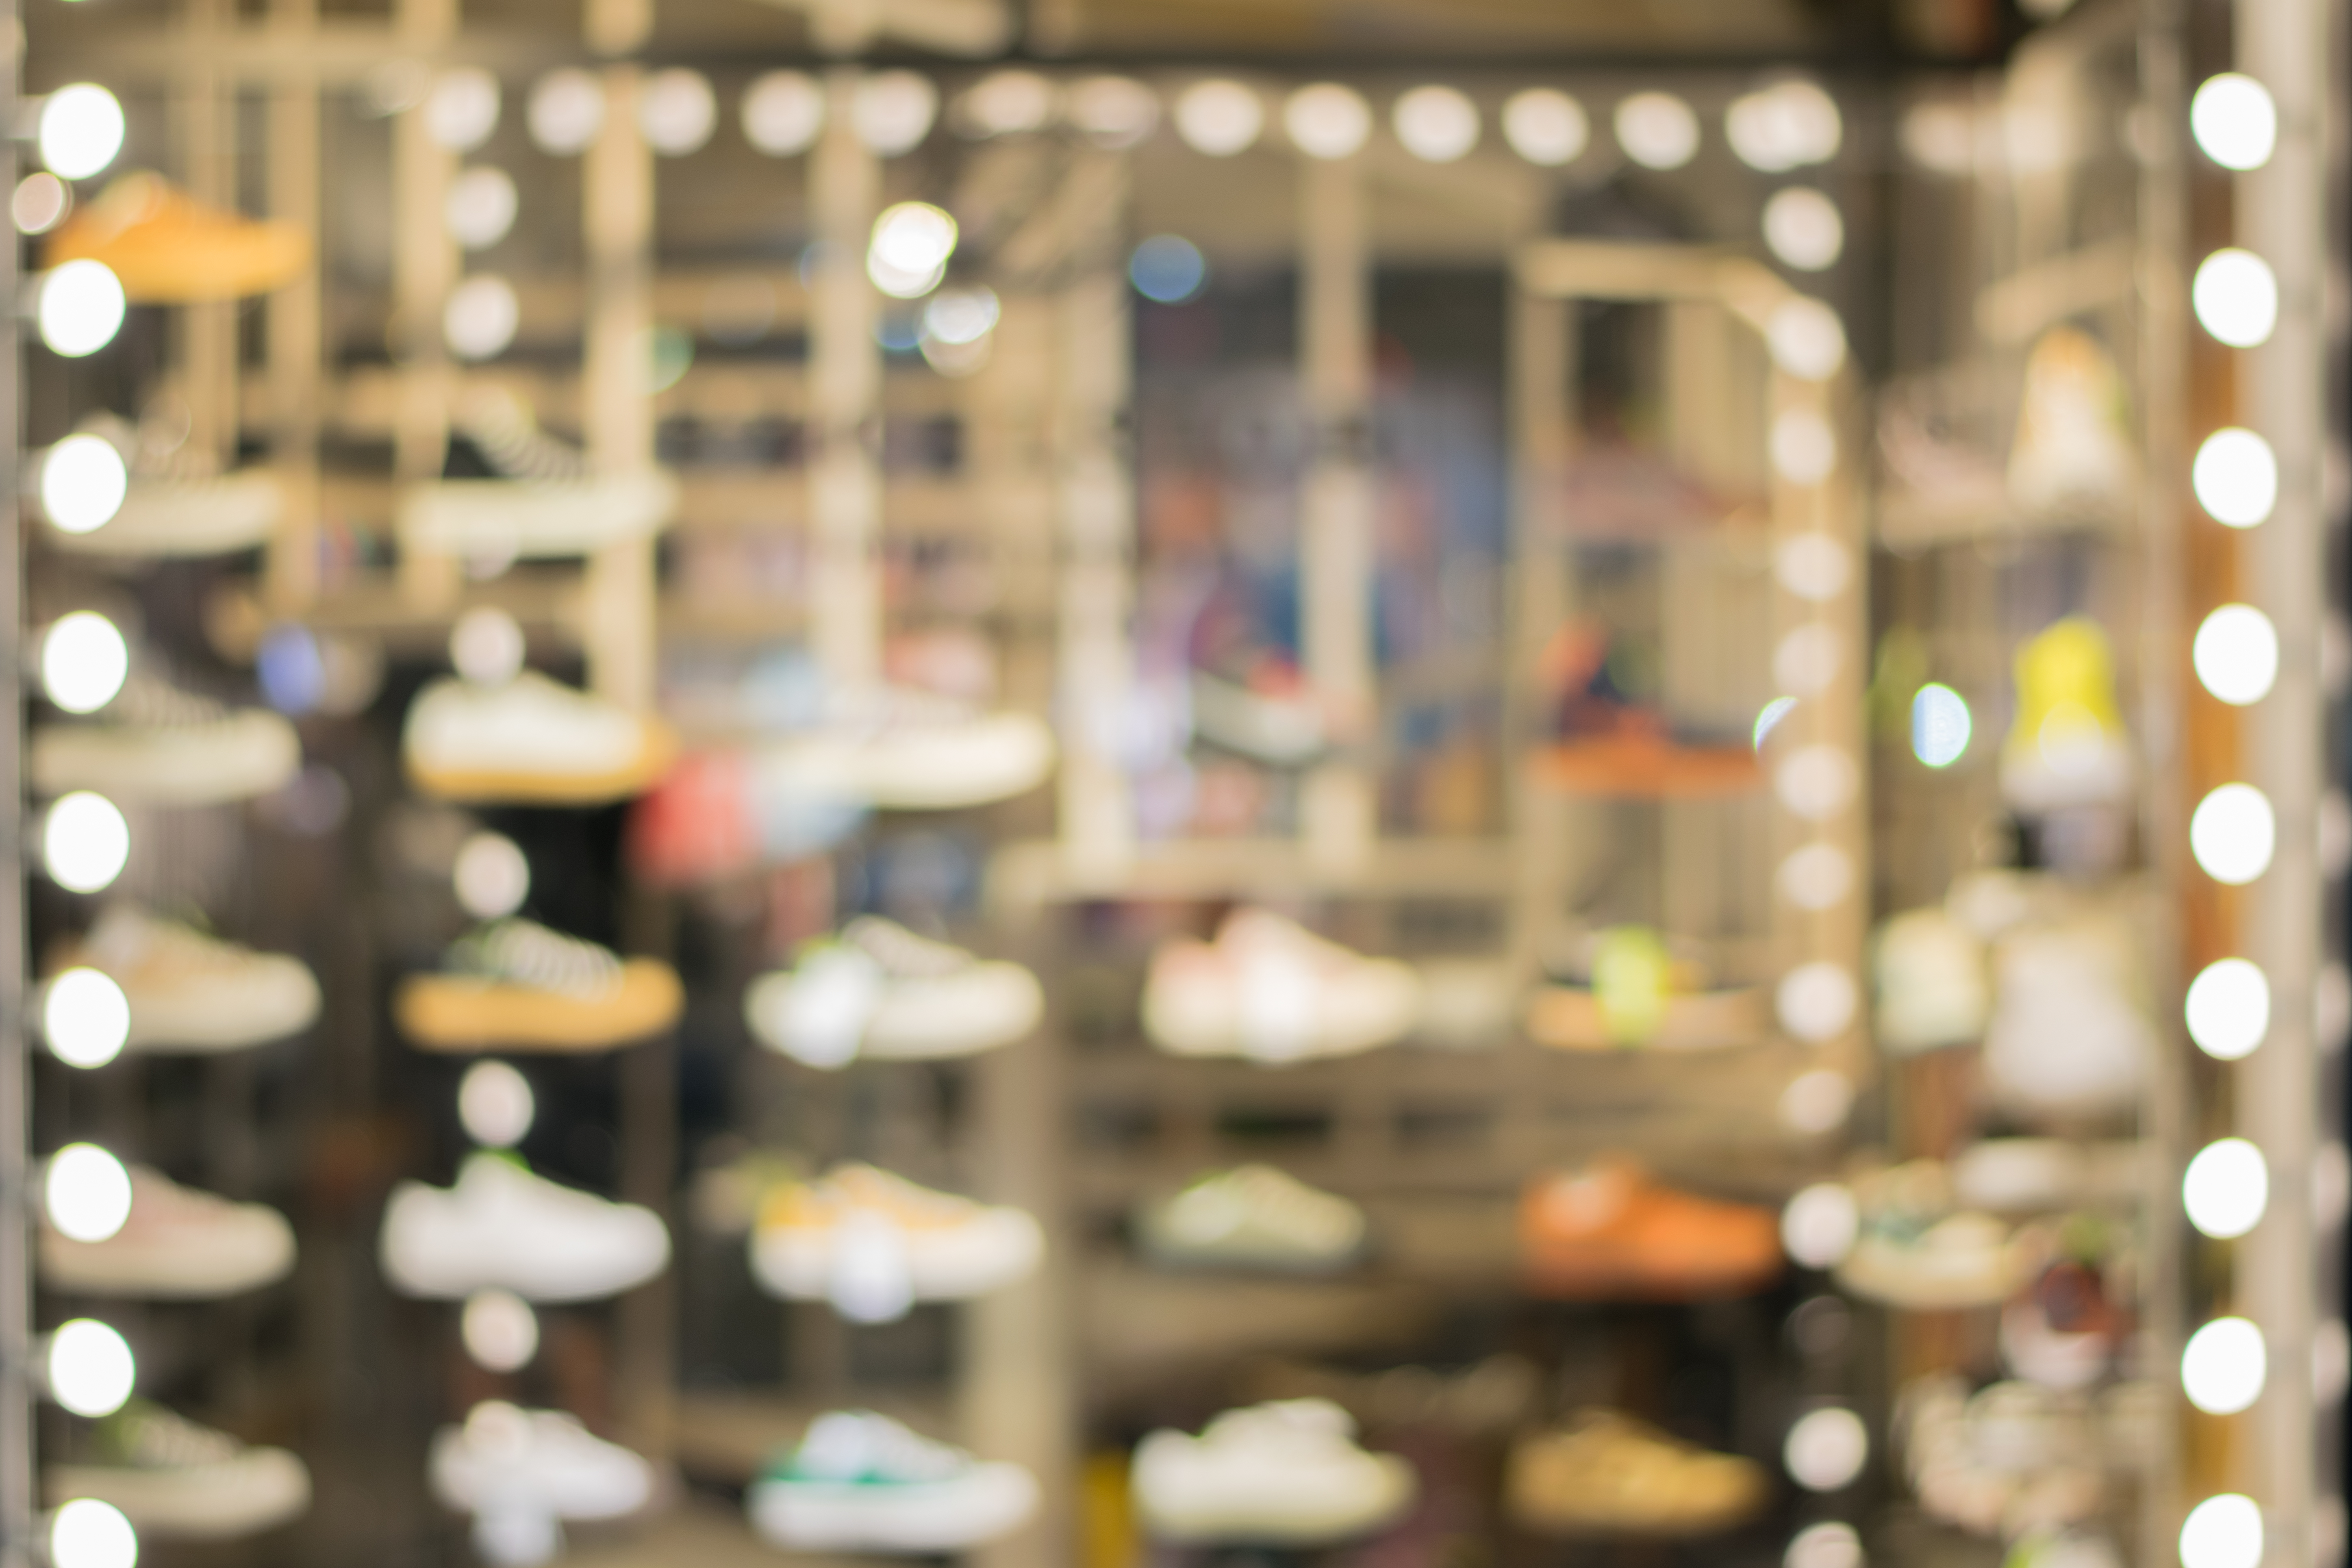
blur, background, shop, shoe, light, bokeh, electronics, city